Kobiór

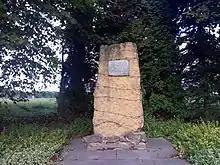
Memorial to prisoners of local subcamps of the Stalag VIII-B/344 and Auschwitz camps from World War II

In the Middle Ages, the area was part of the territory of the Vistulans tribe, one of the Polish tribes. It became part of the emerging Polish state in the 10th century. As a result of the fragmentation of Poland, it was part of the Polish Seniorate Province and Duchy of Racibórz. The village was established in the 15th century. Its name is of Polish origin.